2005 English cricket season

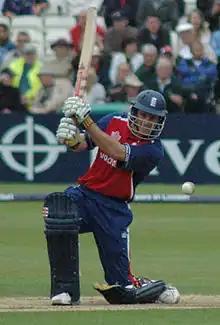
Andrew Strauss batting for England during the NatWest Series

The second NatWest match on 18 June saw what many described as the biggest-ever upset in one-day cricket, and wild celebrations in Dhaka as Bangladesh restricted World Champions Australia to 249 for 5, before Mohammed Ashraful's 100 assisted the Bangladeshis in reaching their target with four balls and five wickets spare. With England scoring a narrow three wicket victory against Australia, the Aussies finished the weekend bottom of the NatWest table, with England well on top. 20 June saw the second tsunami appeal match of the season, this time a Twenty20 affair at the Oval. An Asian XI including Dravid, Muralitharan and Harbhajan Singh scored 157 in an innings finished with a hat-trick from Adam Hollioake. The total was easily surpassed with Greg Blewett's 91 meaning that Stephen Fleming's duck and Brian Lara's 9 could not prevent the International XI winning by 6 wickets with 11 balls left.